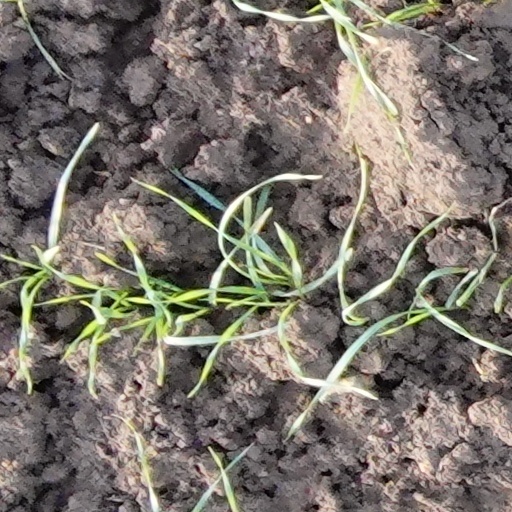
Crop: wheat